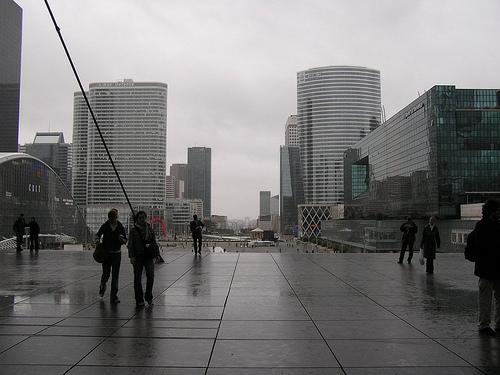
Weather: rain or strom